Greco-Buddhist art

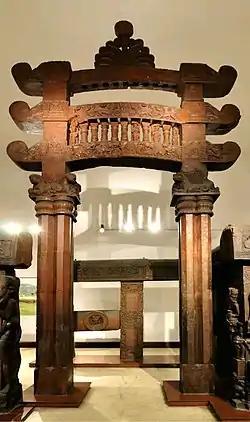
At Bharhut, the gateways were made by northern (probably Gandharan) masons using Kharosthi marks, while the railings were made by masons exclusively using marks in the local Brahmi script, now in Indian Museum. 150-100 BC.

Craftsmen from the Gandhara area, a central region of the Indo-Greek realm, are known to have been involved in the construction of the gateways at Bharhut, which are dated to 100-75 BC: this is because mason's marks in Kharosthi have been found on several elements of the Bharhut remains, indicating that some of the builders at least came from the north, particularly from Gandhara where the Kharoshti script was in use.